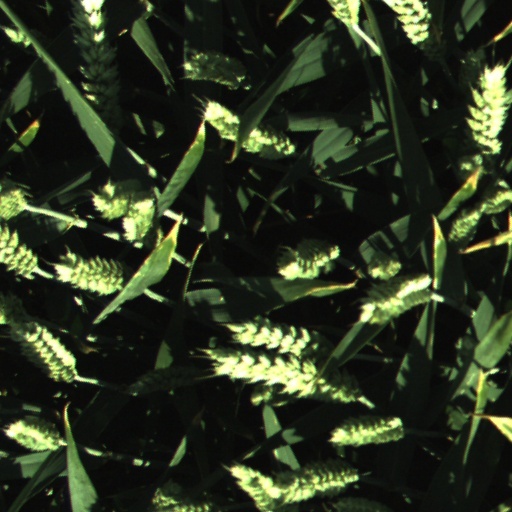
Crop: wheat